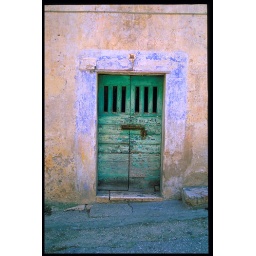
A door in a village outside of castle Caetani in Norma, Italy.